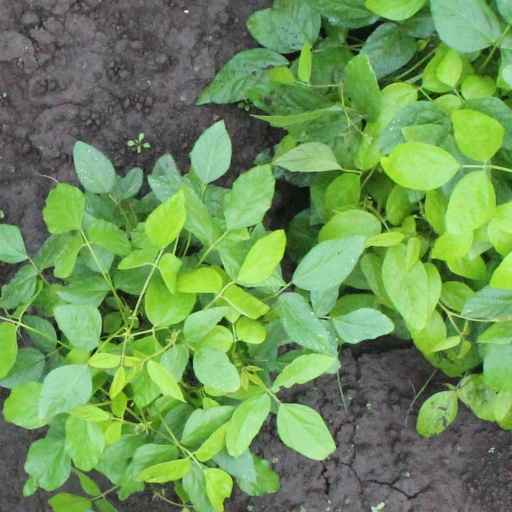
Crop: soybean